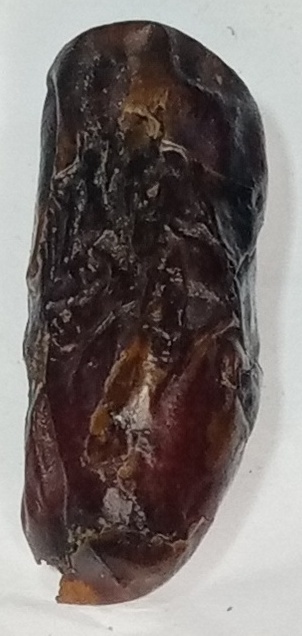
Variety: gajar
Size: medium
Grade: grade-1